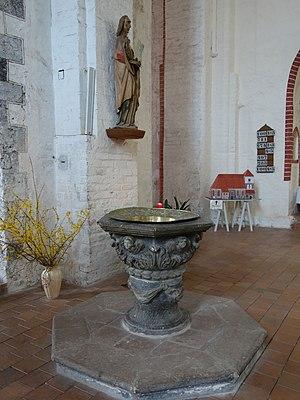
Baptistère de l'église de St.Pierre et Paul, commune de Wusterhausen/Dosse, arrondissement Prignitz-de-l'Est-Ruppin, état fédéral de Brandebourg, Allemagne Object location52°